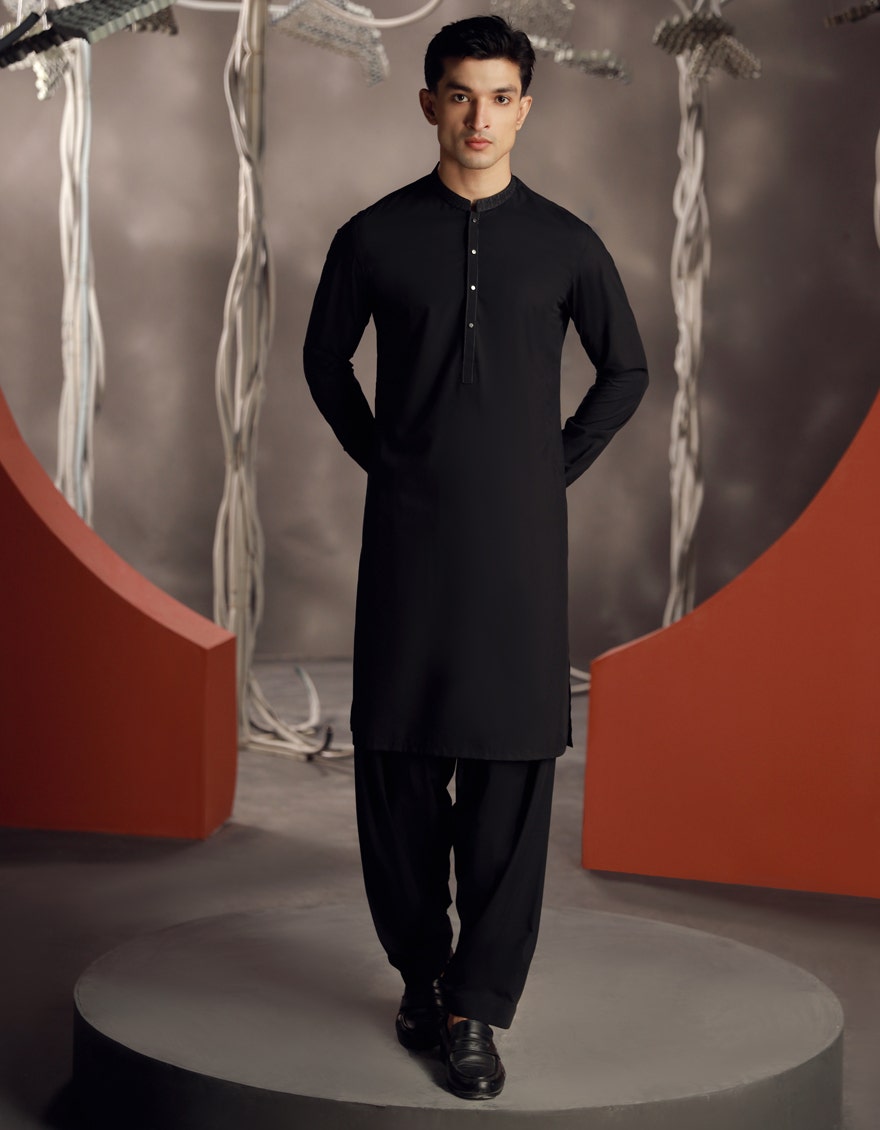
black kurta pants